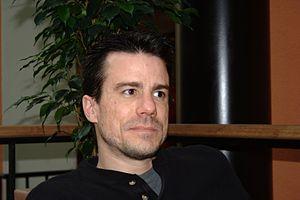
Ian Murdock, né le 28 avril 1973 à Constance en Allemagne de l'Ouest, et mort le 28 décembre 2015 à San Francisco, est le fondateur du projet Debian, et de la distribution commerciale Progeny Debian. Il a été PDG du consortium Free Standards Group, et président du groupe de travail Linux Standard Base.